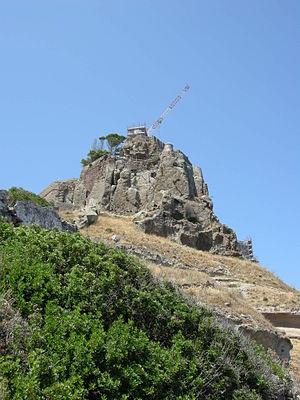
Pierre le fou est un conte figurant dans le premier volume – Troisième Nuit, Première Fable – des Nuits facétieuses, publié en 1550 à Venise sous le nom de Giovanni Francesco Straparola.